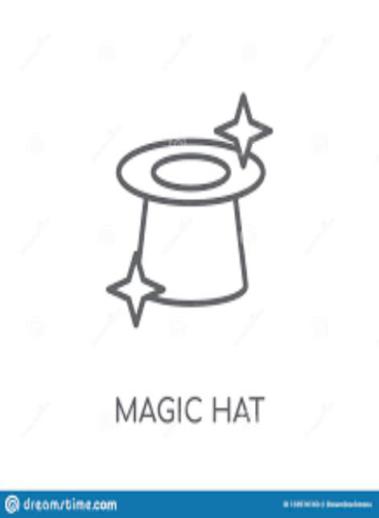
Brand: magic hat
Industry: Leisure